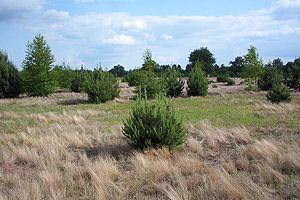
La forêt secondaire, par opposition à la forêt primaire, est une forêt qui a repoussé, en une ou plusieurs phases après avoir été détruite ou exploitée par l'homme par des coupes rases ou avec des impacts plus discrets mais significatifs pour les essences ou la structure forestières. Selon l'objectif de production sylvicole, ces forêts sont établies par deux types de régénération provoquée, la régénération naturelle et la régénération artificielle.
Une sère est un des stades successionnels donnés d'une série de communautés végétales ou animales depuis les stades pionniers, les stades intermédiaires jusqu'à la formation climax. La séquence complète des stades d'une succession s'appelle une série ou sère.
La succession écologique est le processus naturel d'évolution et développement d'un écosystème en une succession de stades : de la recolonisation initiale à un stade théorique dit climacique. Suivant le type de perturbation écologique ayant entrainé la formation d'un néosol, on peut distinguer la succession primaire de la succession secondaire.